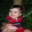
Label: baby